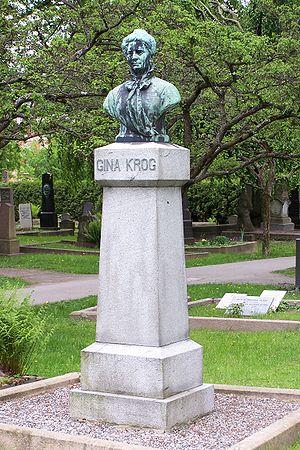
Le cimetière de Notre-Sauveur est un cimetière du centre historique d'Oslo, fondé en 1808, après une famine et une épidémie de choléra. Il devient ensuite rapidement le cimetière des notabilités de la ville. Il rassemble les tombes de personnalités de la jeune histoire du royaume de Norvège. Une partie du cimetière est aujourd'hui monument protégé. La chapelle du cimetière est aujourd'hui une église orthodoxe.
Gina Krog, née le 20 juin 1847 et morte le 14 avril 1916, est une professeure, une personnalité politique et une féministe norvégienne. Elle est une figure centrale du mouvement de libération des femmes en Norvège étant particulièrement investie dans les luttes pour l'obtention du droit à l'éducation ainsi que dans celui du droit de vote des femmes. Elle cofonde les organisations Kvindestemmeretsforeningen en 1885 puis l'Association nationale pour le droit de vote des femmes en 1897.